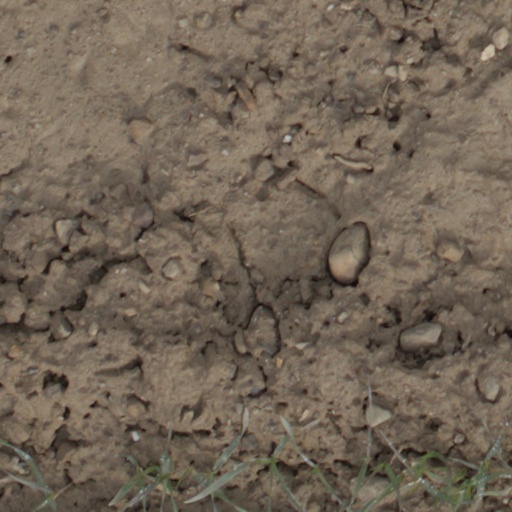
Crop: wheat